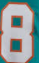
Number: 8